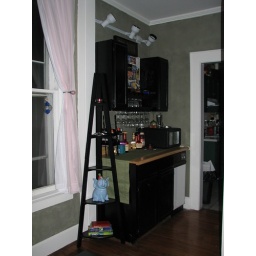
The bar is now finished. The booze is on the wine shelf and the glasses are in the rack. March 2007.